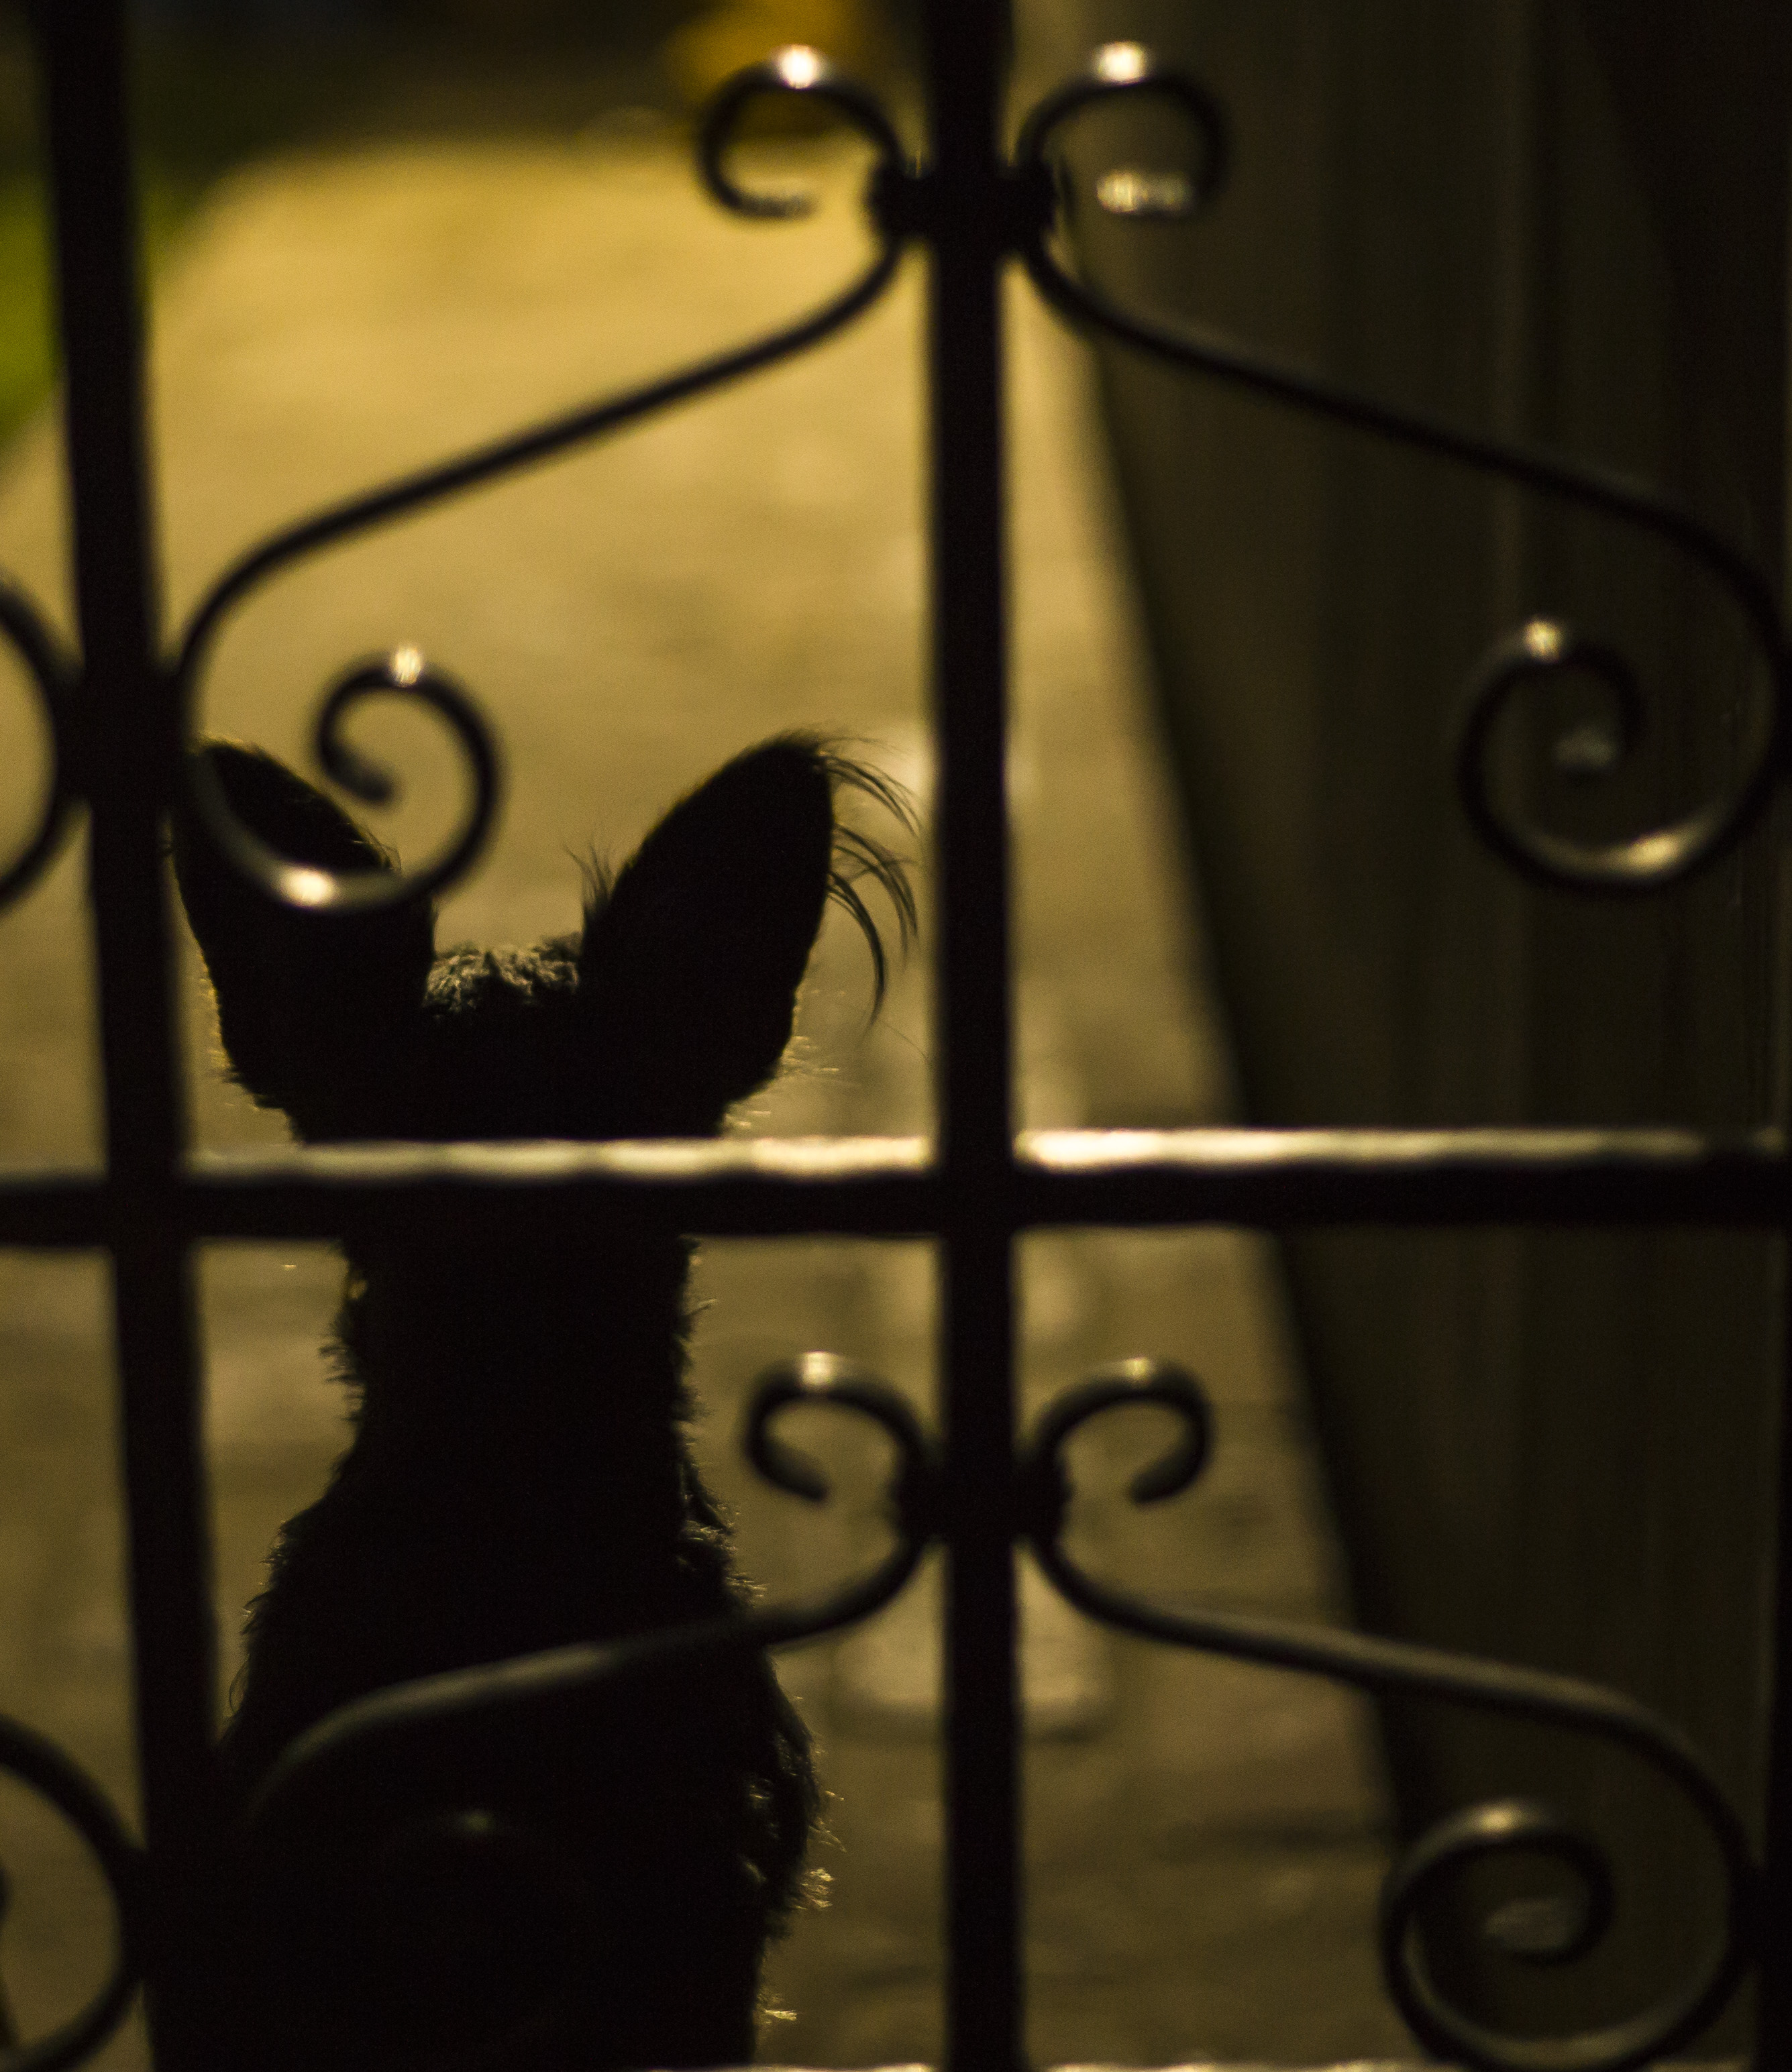
dog, night, black moon, iron, metal, architecture, street light, window